List of Hewlett-Packard products

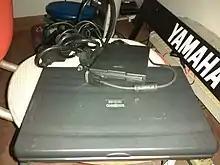
Omnibook 800CT with floppy drive

Following HP's acquisition of Compaq in 2002, this series of notebooks was discontinued, replaced with the HP Pavilion, HP Compaq, and Compaq Presario notebooks.